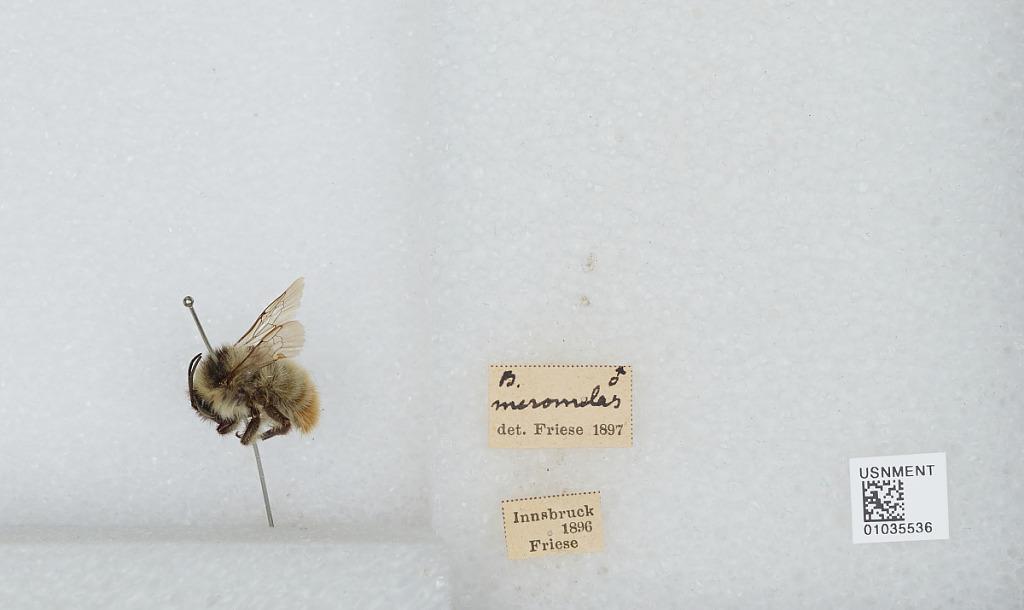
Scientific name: Bombus (Rhodobombus) mesomelas Gerstäcker
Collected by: Friese
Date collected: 1896--
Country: Austria
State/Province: Tyrol
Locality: Innsbruck
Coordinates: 47.27, 11.38
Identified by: Friese